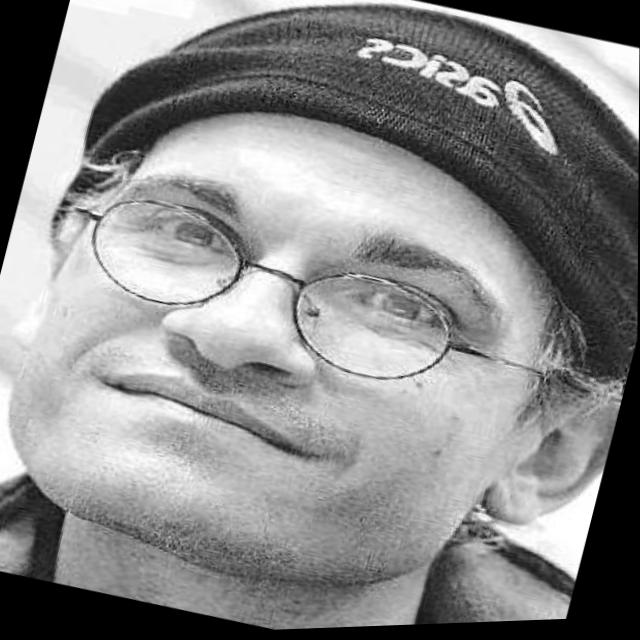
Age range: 21-44